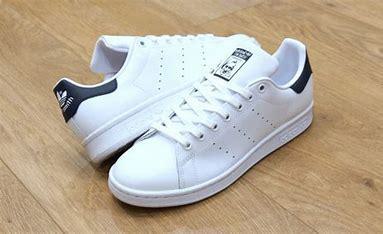
Brand: Adidas
Model: Stan Smith